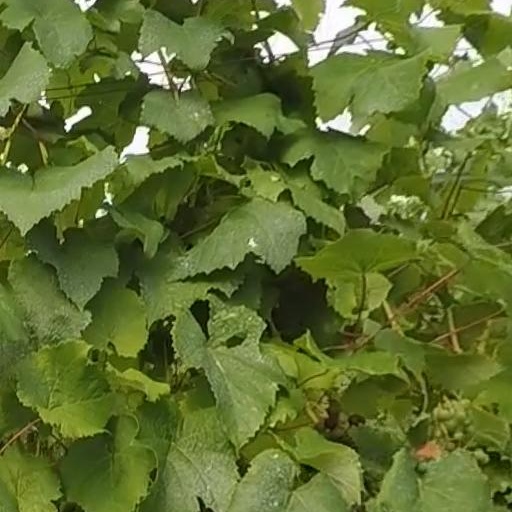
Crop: grape